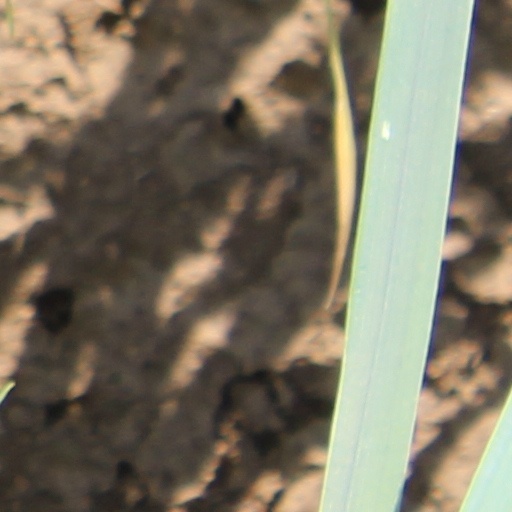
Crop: wheat